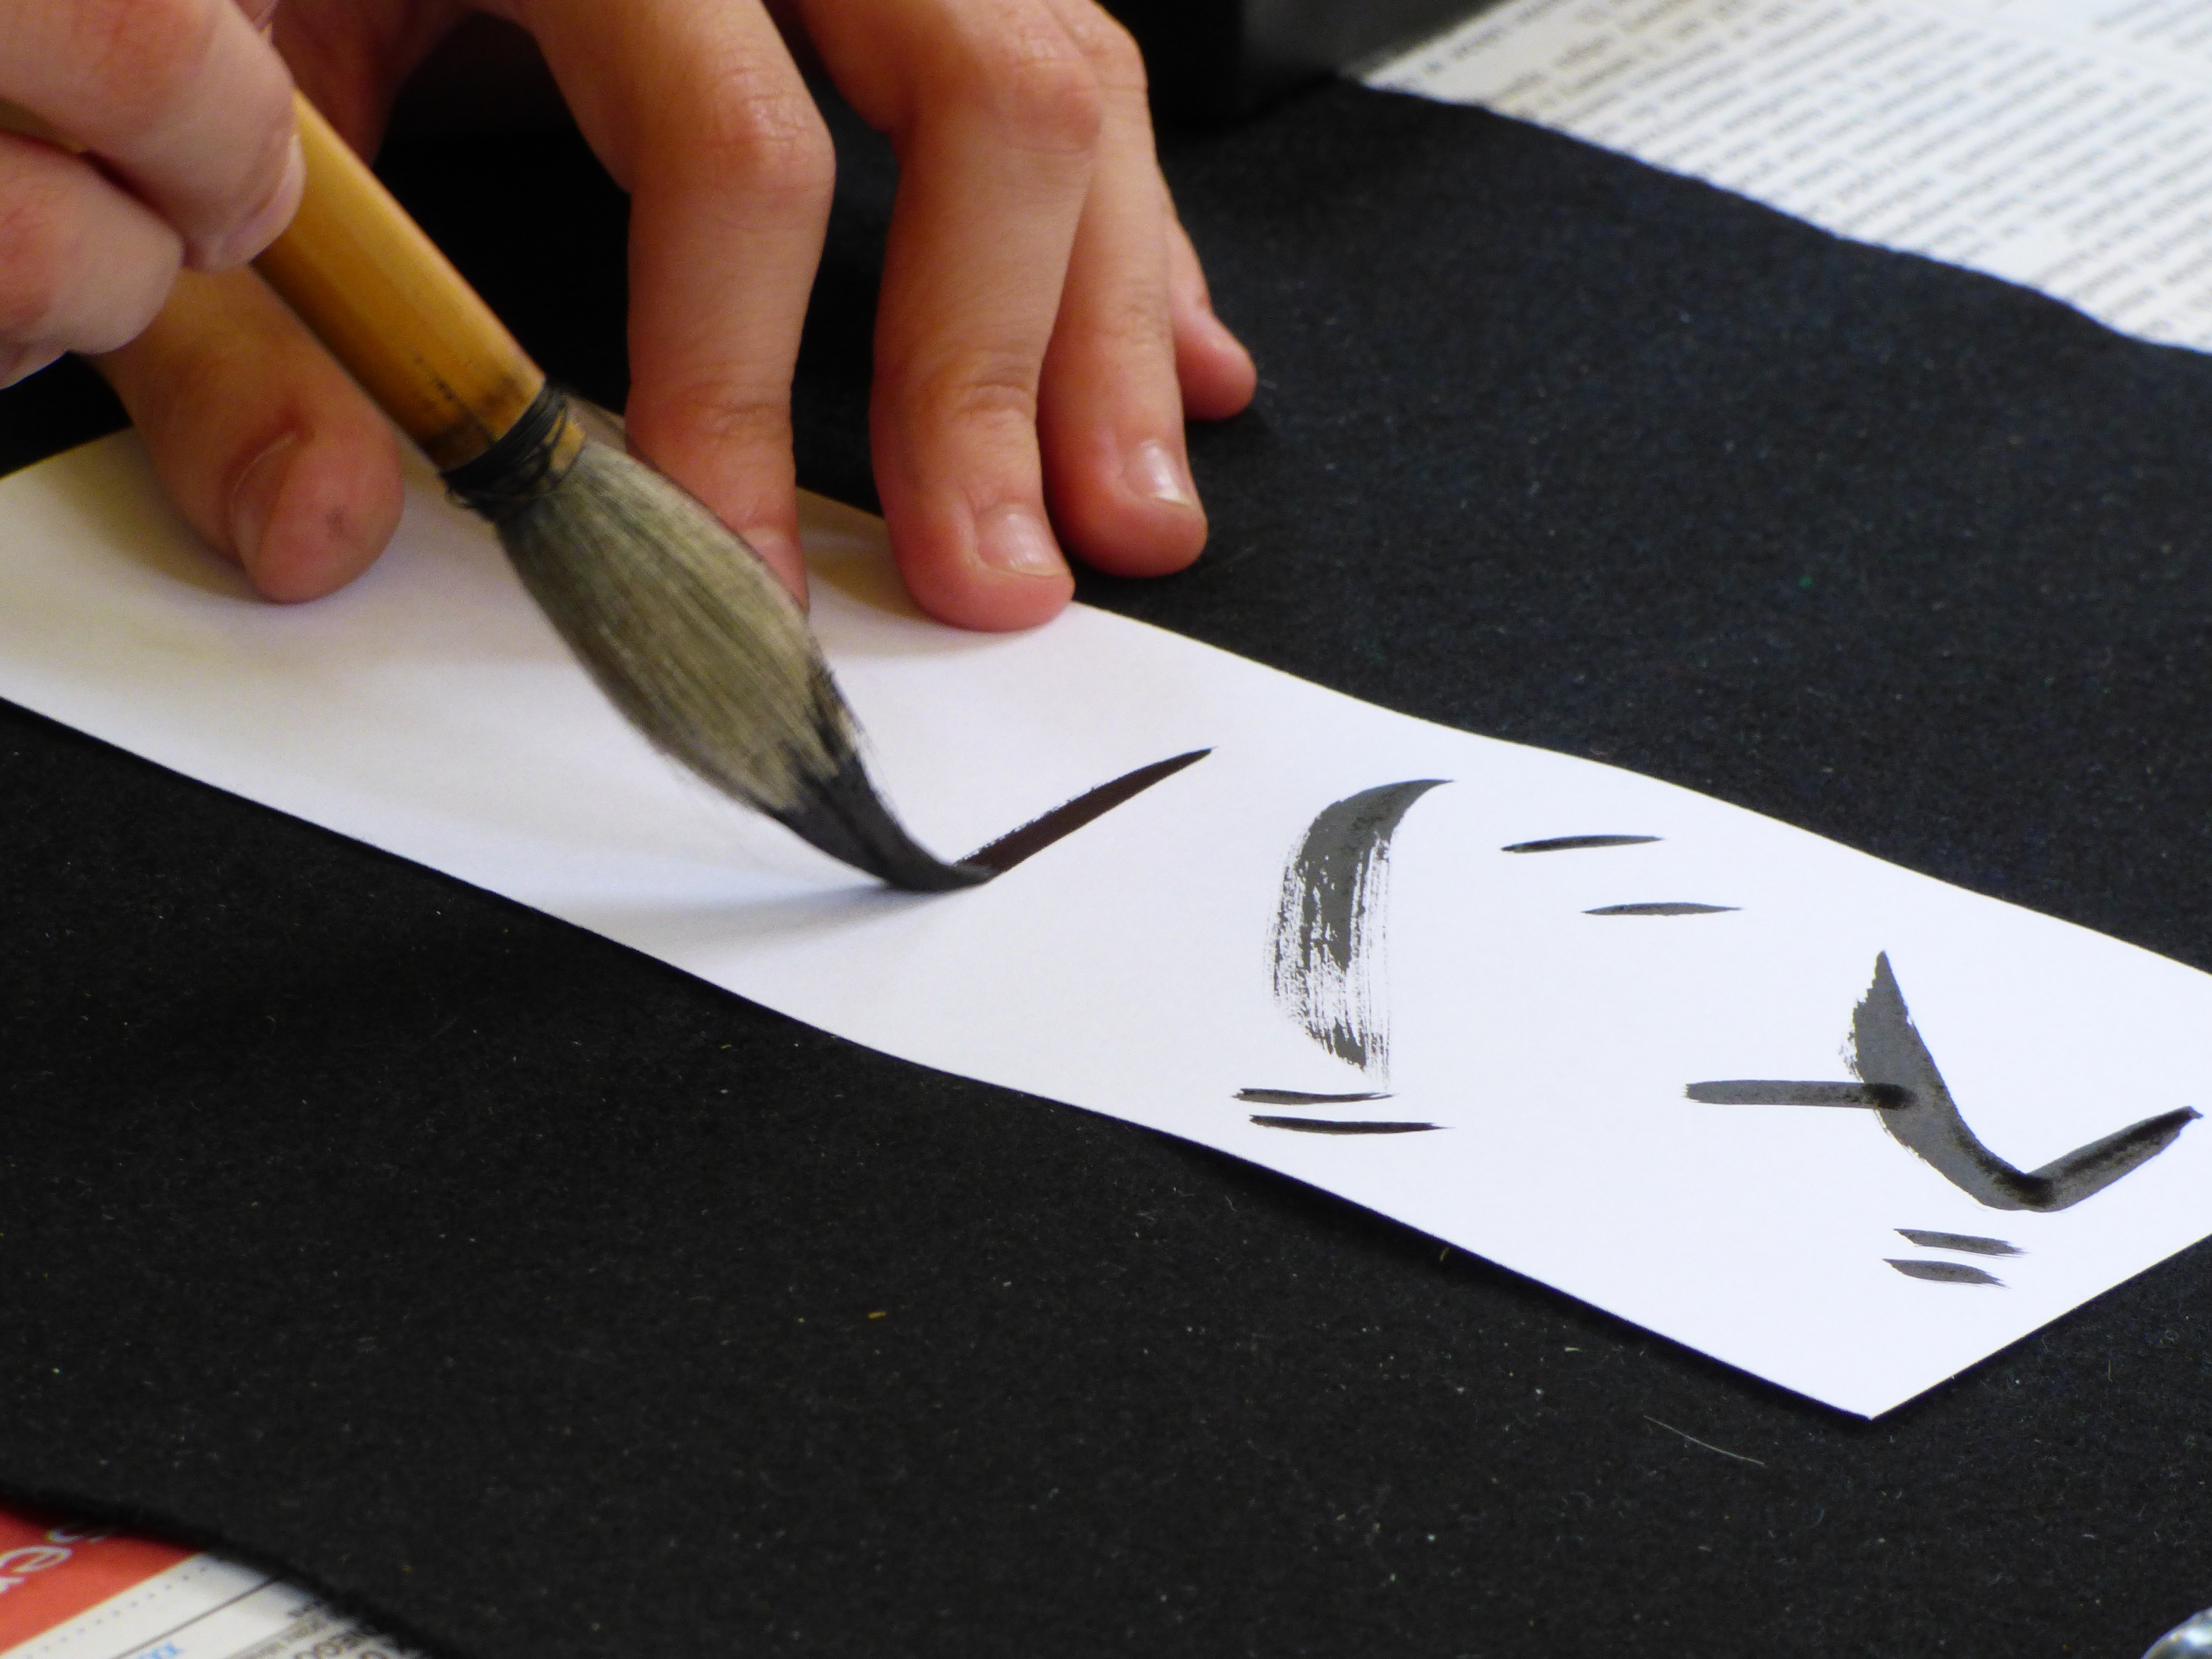
writing, hand, brush, sign, pattern, black, japan, paper, ink, brand, art, design, logo, calligraphy, characters